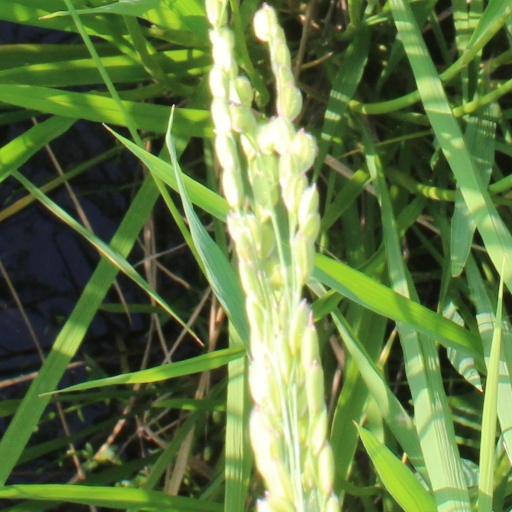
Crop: rice